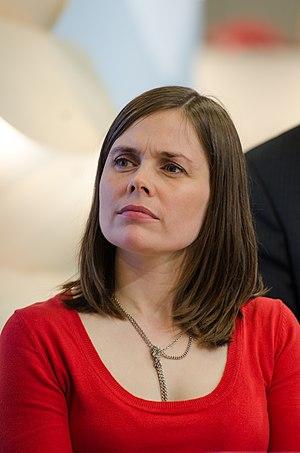
Le Premier ministre d'Islande est le chef du gouvernement de la République d'Islande.
L'Islande, en forme longue la république d'Islande, est un pays insulaire d'Europe du Nord situé dans l'océan Atlantique. Géographiquement plus proche du continent américain du fait de sa proximité avec le Groenland, le pays est rattaché culturellement et historiquement à l'Europe. Ayant pour capitale et pour plus grande ville Reykjavik, son régime politique est une république parlementaire.
Katrín Jakobsdóttir, née le 1ᵉʳ février 1976 à Reykjavik, est une femme d'État islandaise. Écologiste, féministe et anti-militariste, elle est membre de l'Althing, le parlement islandais, depuis 2007. Elle est Première ministre d'Islande depuis le 30 novembre 2017.